Monster Hunter: World

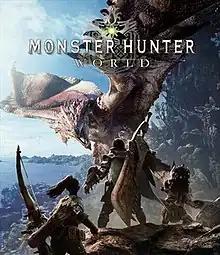
Cover art, featuring Rathalos

Monster Hunter: World is a 2018 action role-playing game developed and published by Capcom. The fifth mainline installment in the "Monster Hunter" series, it was released worldwide for PlayStation 4 and Xbox One in January 2018, with a Windows version following in August 2018. In the game, the player takes the role of a Hunter, tasked to hunt down and either kill or trap monsters that roam in one of several environmental spaces. If successful, the player is rewarded through loot consisting of parts from the monster and other elements that are used to craft weapons and armor, amongst other equipment. The game's core loop has the player crafting appropriate gear to be able to hunt down more difficult monsters, which in turn provide parts that lead to more powerful gear. Players may hunt alone or in a group of up to four players via the game's online multiplayer.